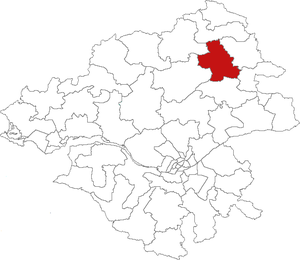
Localisation du canton de Moisdon-la-Rivière sur la carte de la Loire-Atlantique (France)
Le canton de Moisdon-la-Rivière est une ancienne circonscription électorale française, située dans le département de la Loire-Atlantique.